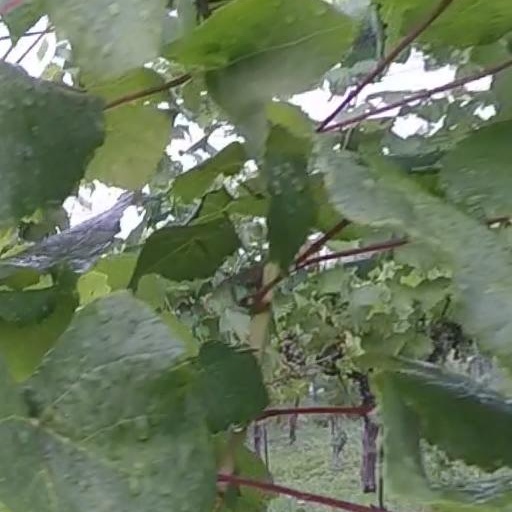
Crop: grape